David Rowland (industrial designer)

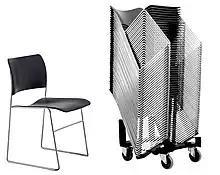
40/4 Chair with Stack

Rowland developed the 40/4 Chair over a period of eight years and was awarded a patent on it in 1963.